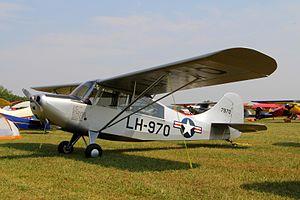
L'Aeronca L-16 était un avion de liaison et d'entraînement américain, construit par Aeronca pour l'US Army et qui fut utilisé de manière intensive pendant la Guerre de Corée. Il s'agissait en fait essentiellement d'une version militarisée de l'Aeronca 7 Champion. À partir de l'année 1955, un grand nombre de ces appareils furent transférés à la Civil Air Patrol.